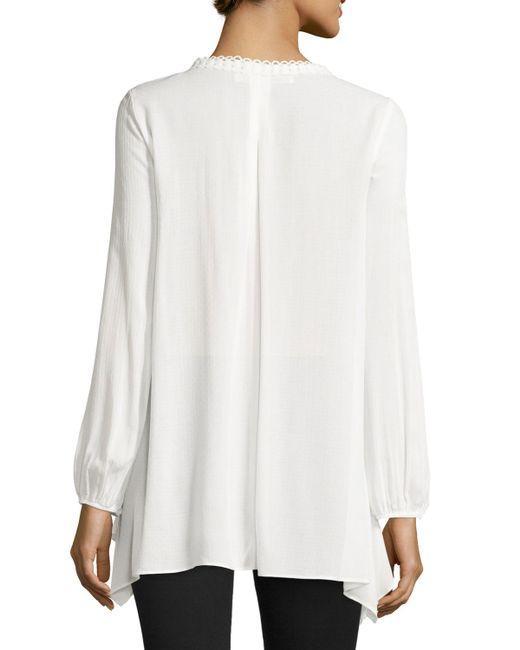
Seidiges Langarm-Damenhemd und schwarze Baumwollhose